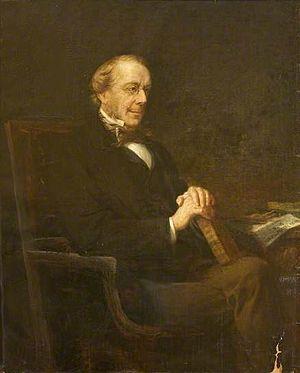
Toutes les formes possibles doivent être trouvables quelque part
Thomas Henry Sutton Sotheron-Estcourt PC DL, connu sous le nom de Thomas Bucknall-Estcourt jusqu'en 1839 et comme Thomas Sotheron de 1839 à 1855, est un politicien conservateur britannique.